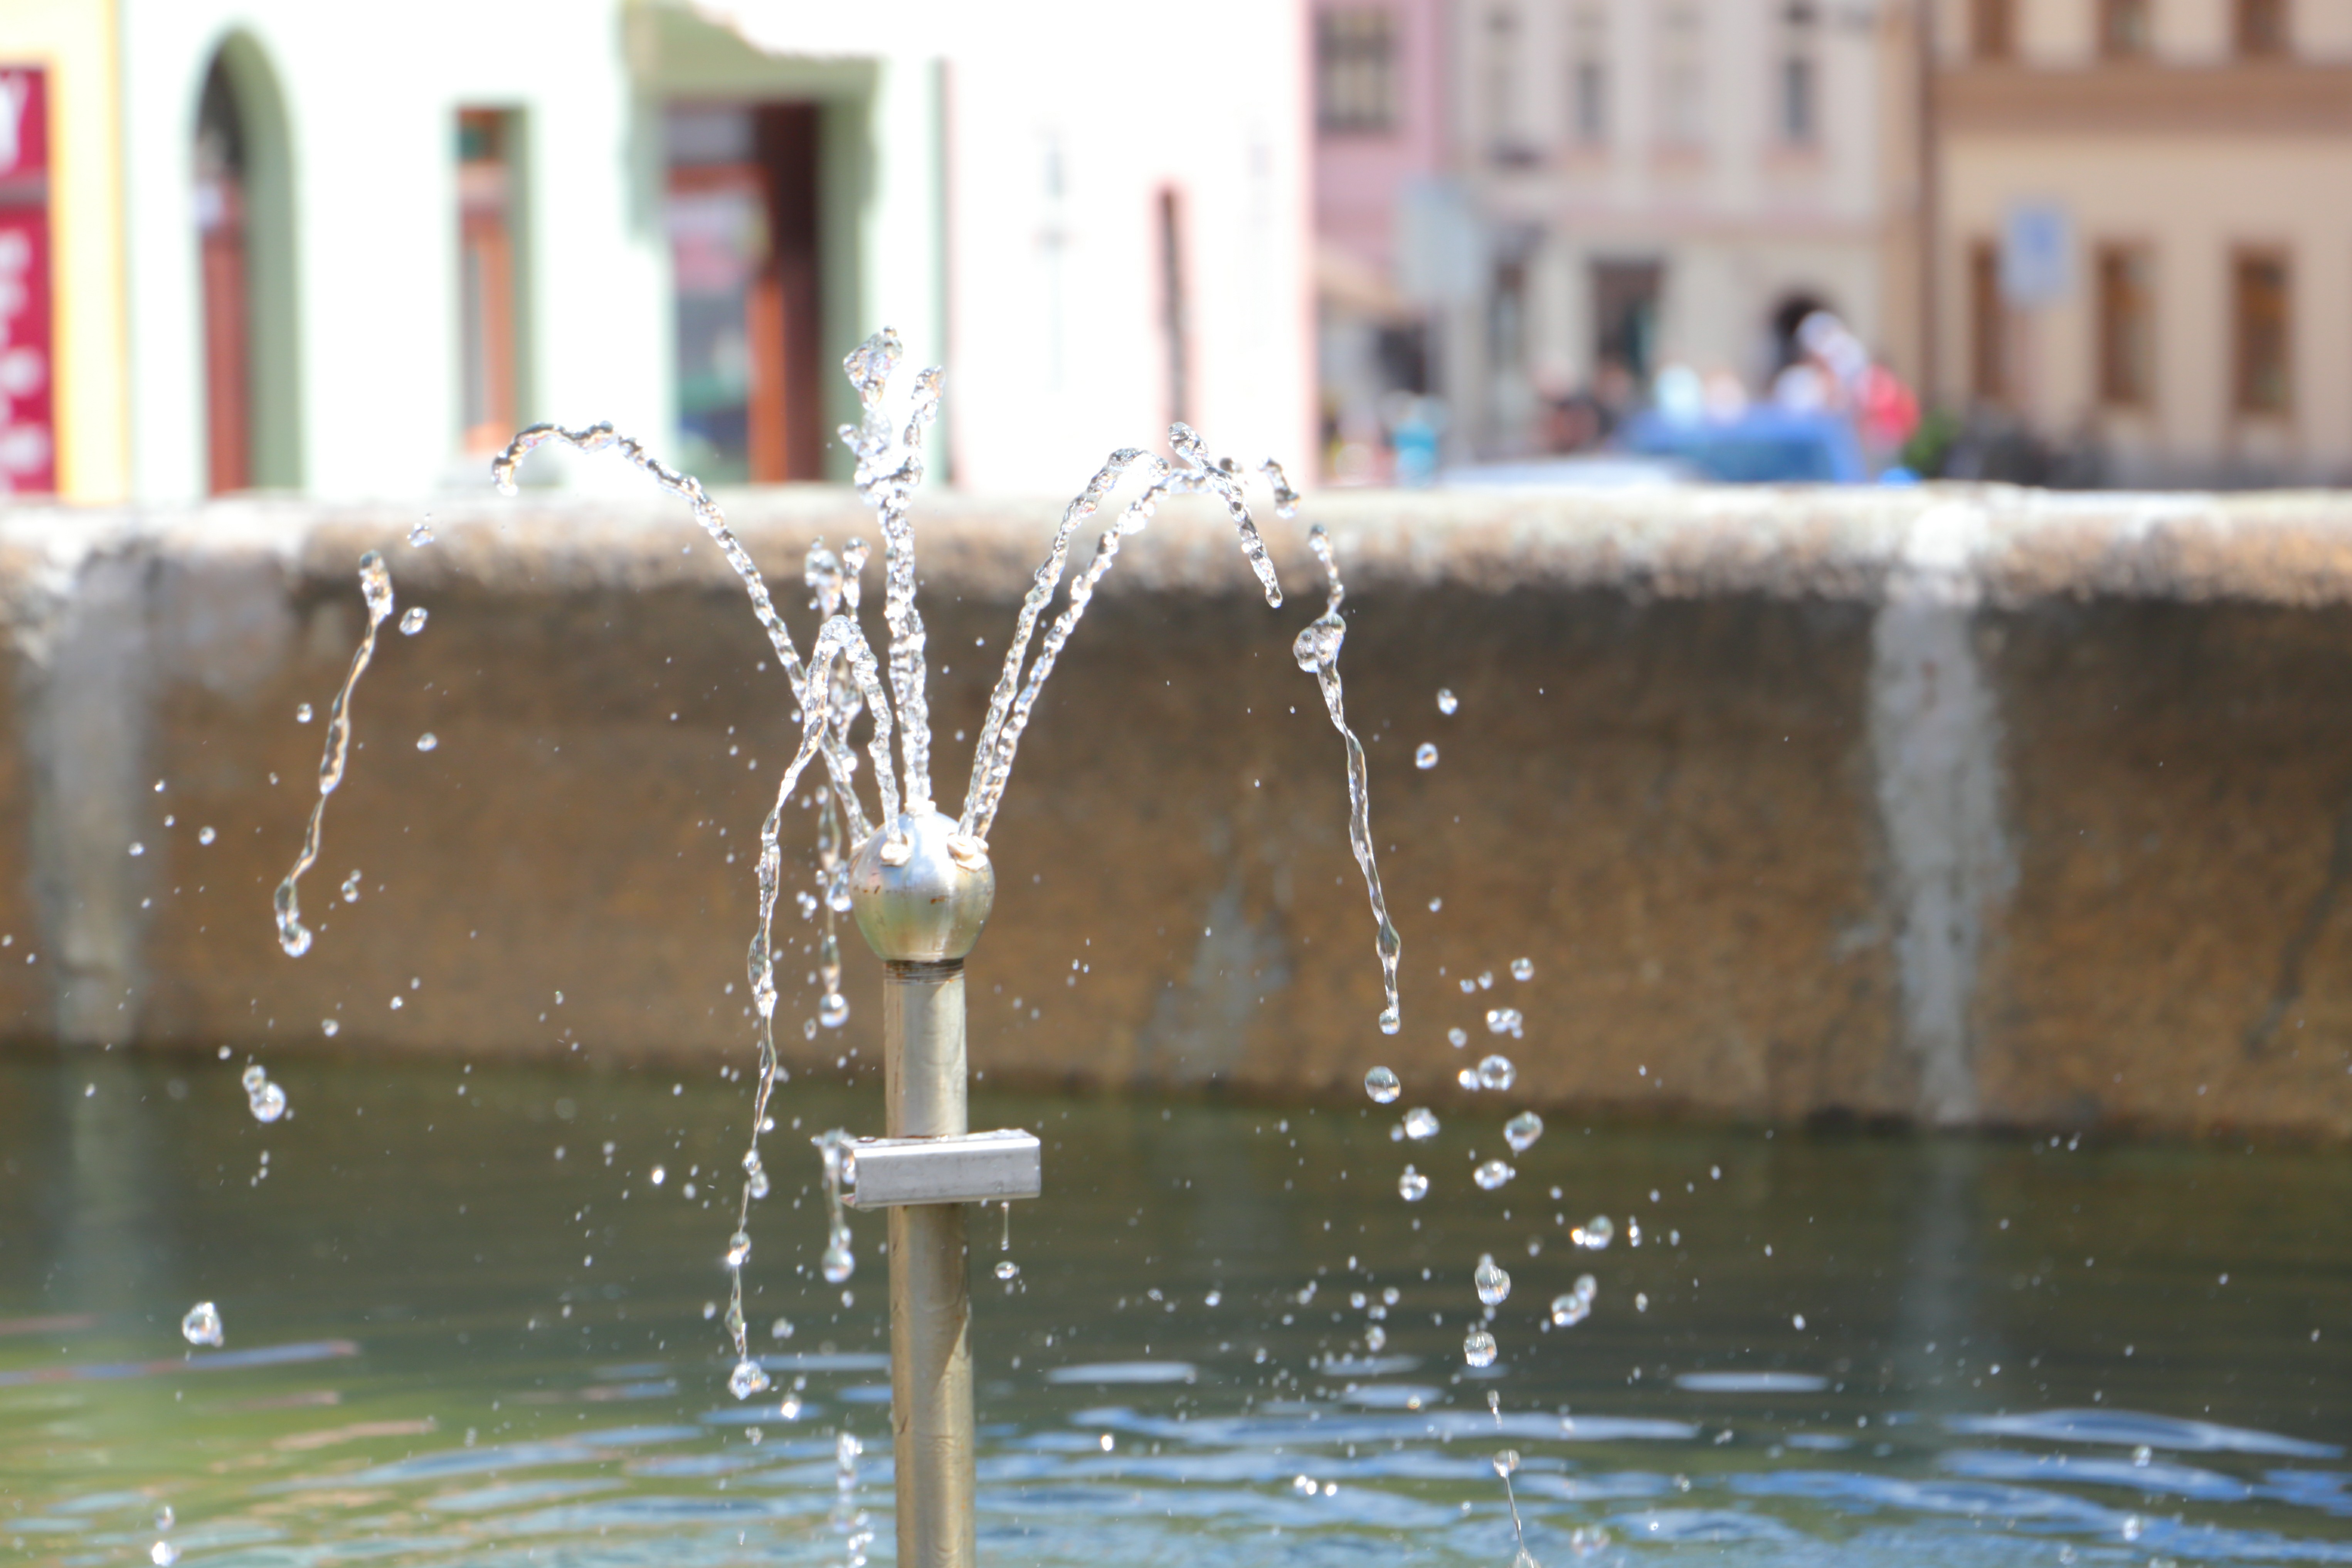
Canon EOS, fountain, water, water resources, water feature, freezing, reflecting pool, drop, reflection